Sky position (RA, Dec in degrees): 149.577, 18.183
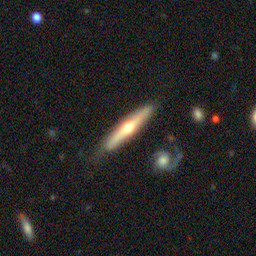
Galaxy morphology: Edge-on Galaxies with Bulge